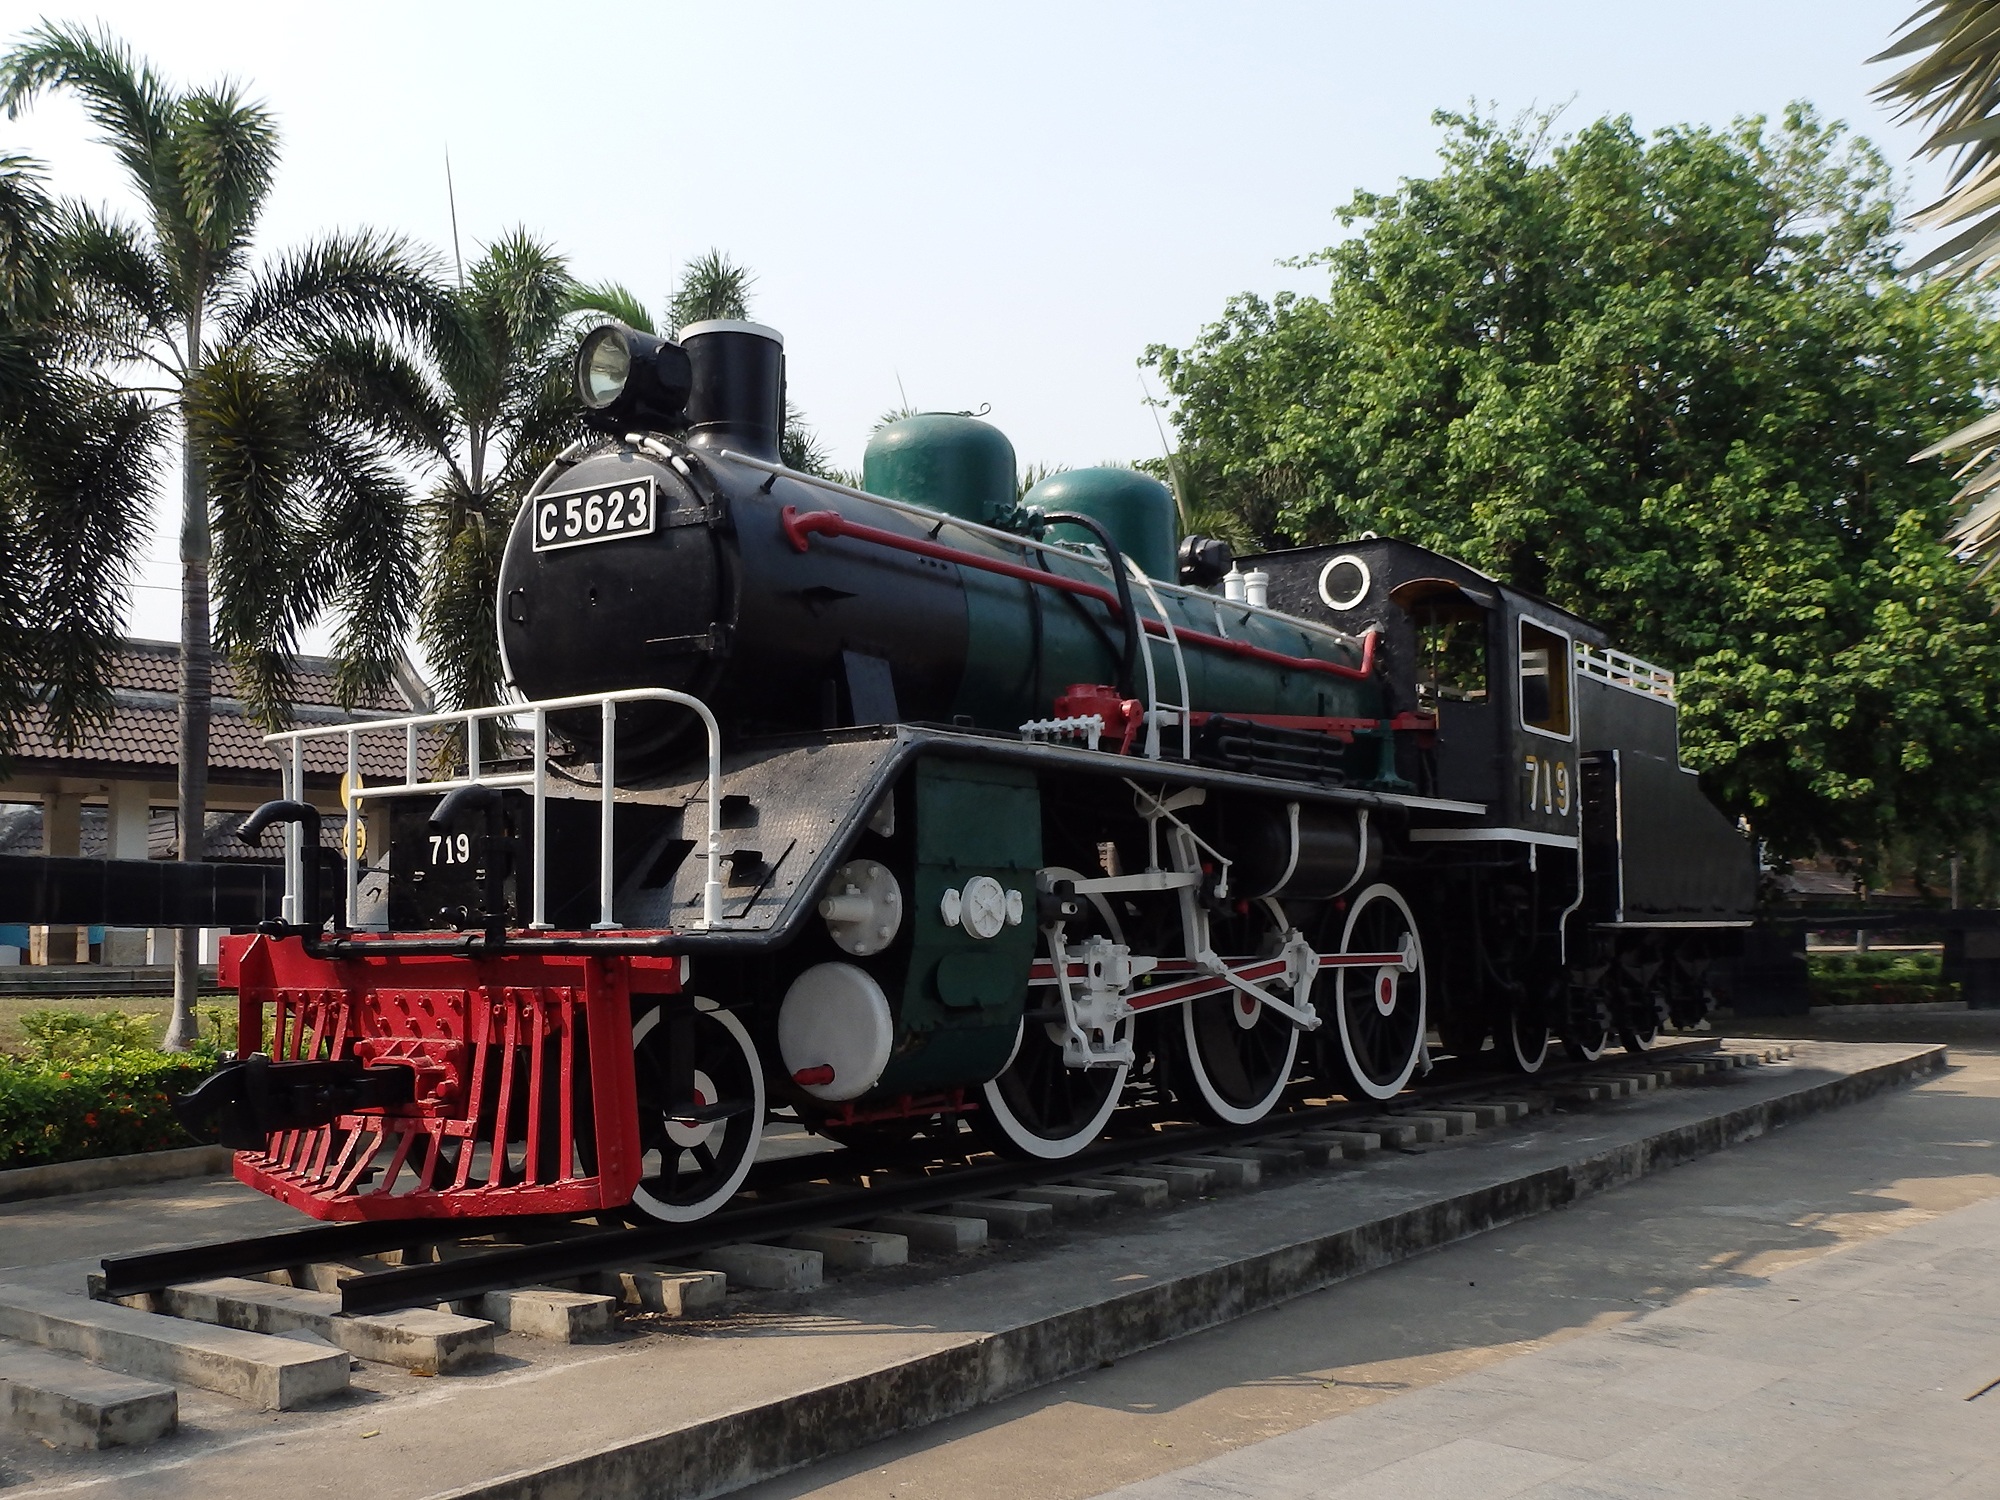
track, railway, vintage, retro, old, rail, urban, train, asphalt, travel, steel, transport, vehicle, museum, metal, asia, thailand, locomotive, steam engine, rail transport, land vehicle, rolling stock, railroad car